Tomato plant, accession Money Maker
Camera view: vertical (180 deg); turntable rotation: 270 degrees
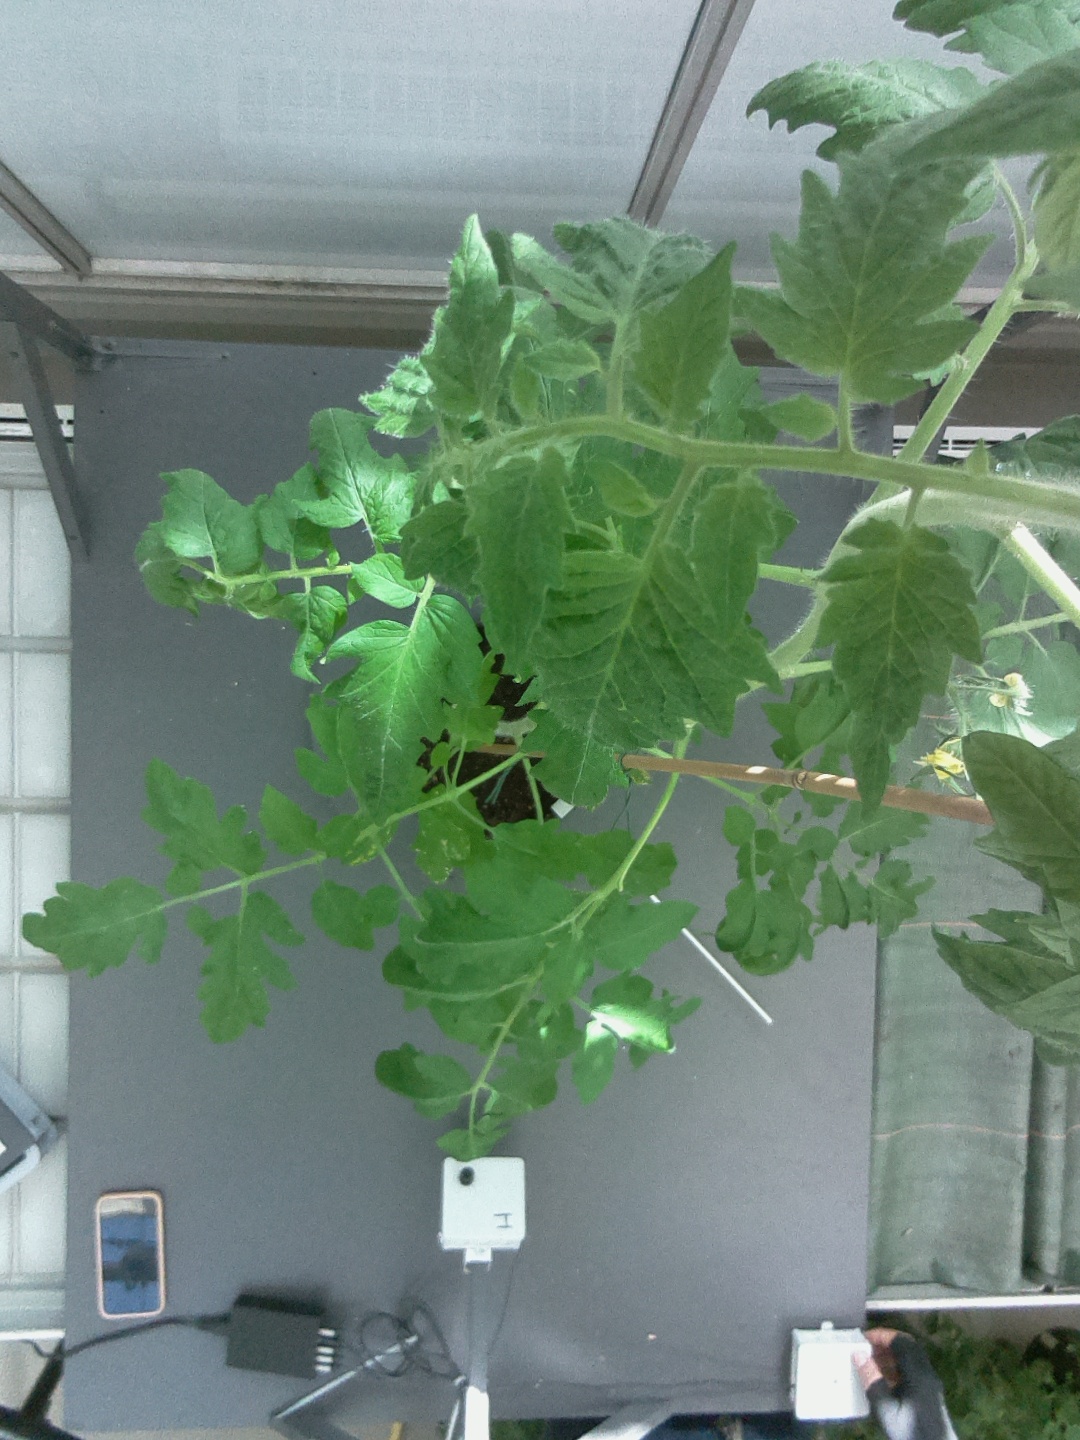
BBCH growth stage 64: 40%-50% of flowers open